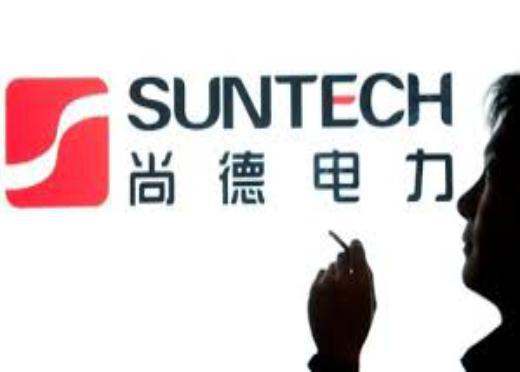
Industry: Necessities